Reduta Jazz Club

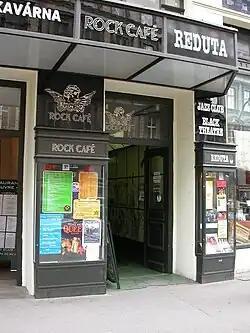
Reduta Jazz Club in Prague

Reduta Jazz Club is a music club and theatre scene in Prague, Czech Republic. It is situated on Národní street in the centre of the city, close to the National Theatre. The club is particularly famous for having hosted an impromptu saxophone performance by American president Bill Clinton in 1994. Reduta is the oldest jazz club in Prague.